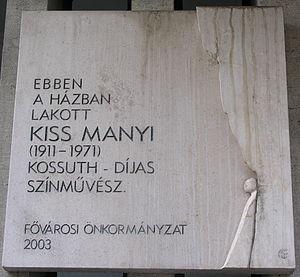
Manyi Kiss, née le 12 mars 1911 à Magyarlóna, Autriche-Hongrie, aujourd'hui Luna de Sus, Cluj, Roumanie et morte le 29 mars 1971 à Budapest, République populaire de Hongrie, était une actrice hongroise.